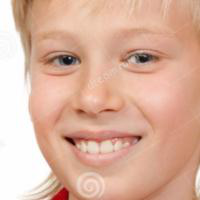
Age group: age 01-10